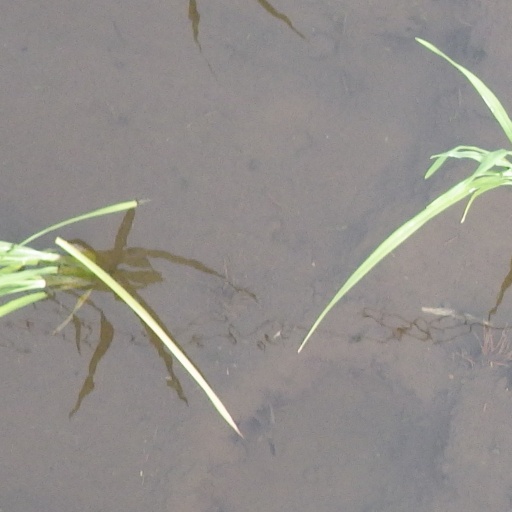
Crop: rice